Venera 4

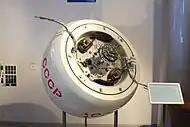
A model of the 1-meter diameter landing capsule of Venera 4 on display at the Memorial Museum of Cosmonautics in Moscow.

The main carrier spacecraft 4 stood high, its solar panels spanned and had an area of . The carrier spacecraft included a long magnetometer, an ion detector, a cosmic ray detector and an ultraviolet spectrometer capable of detecting hydrogen and oxygen gases. The devices were intended to operate until entry into the Venusian atmosphere. At that juncture, the station was designed to release the probe capsule and disintegrate. The rear part of the carrier spacecraft contained a liquid-fuel thruster capable of correcting the flight course. The flight program was planned to include two significant course corrections, for which purpose the station could receive and execute up to 127 different commands sent from the Earth.